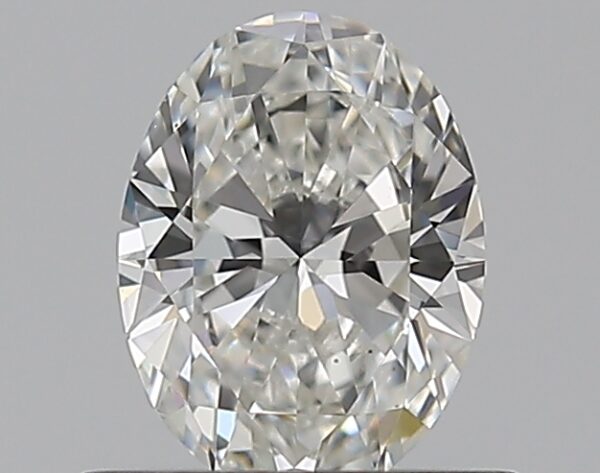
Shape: oval
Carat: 0.5
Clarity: VS1
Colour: G
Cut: VG
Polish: EX
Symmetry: VG
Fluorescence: F
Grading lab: GIA
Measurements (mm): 6.04 x 4.53 x 2.77